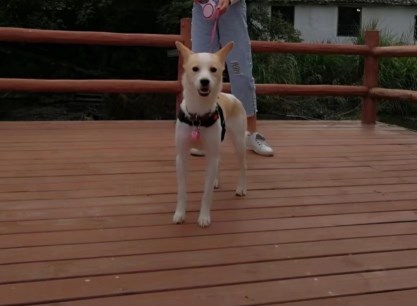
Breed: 2909-n000116-Cardigan